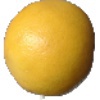
Label: Grapefruit White 1